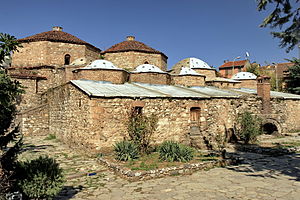
Prizren
Bygning i Prizren.
Prizren er en historisk by i Kosovo med omkring 178.000 indbyggere. Byen bestod i 2002 af 81,6% albanere, 9,6% bosniakker 6,4 % tyrkere og 0,09% serbere. Byen bliver ofte anset som den mest fredelige og homogene delen av Kosovo. Serbisk kan, i modsætning til de fleste andre byer i Kosovo, snakkes frit i offentligheden af ikke-serbiske minoriteter.